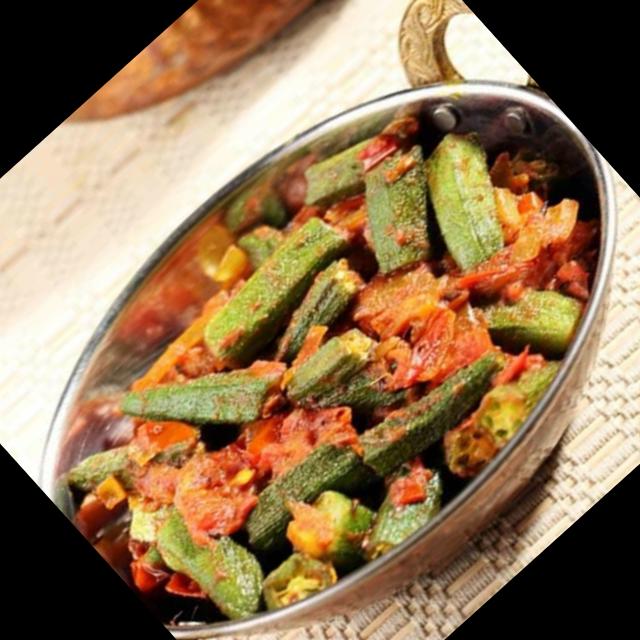
Dish: bhindi_masala